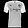
Label: T - shirt / top